Beschermd erfgoed

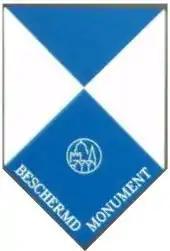
Emblem of the Hague Convention of 1954 with text "Beschermd Monument", used to mark protected buildings and other structures.

Beschermd erfgoed is the official term to describe Flemish National Heritage Sites listed by law to protect and spread awareness of Belgian cultural heritage, specifically in Flanders. The term is also used nationwide to refer to national heritage sites. Because Belgium is officially a tri-lingual country, the other nationwide terms used in the rest of the country are the French term Bien classé and the German term Kulturdenkmal.